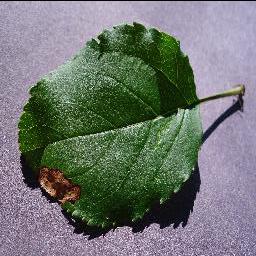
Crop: apple
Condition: black_rot